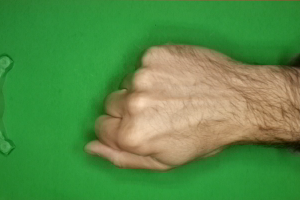
Label: rock